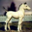
Label: horse